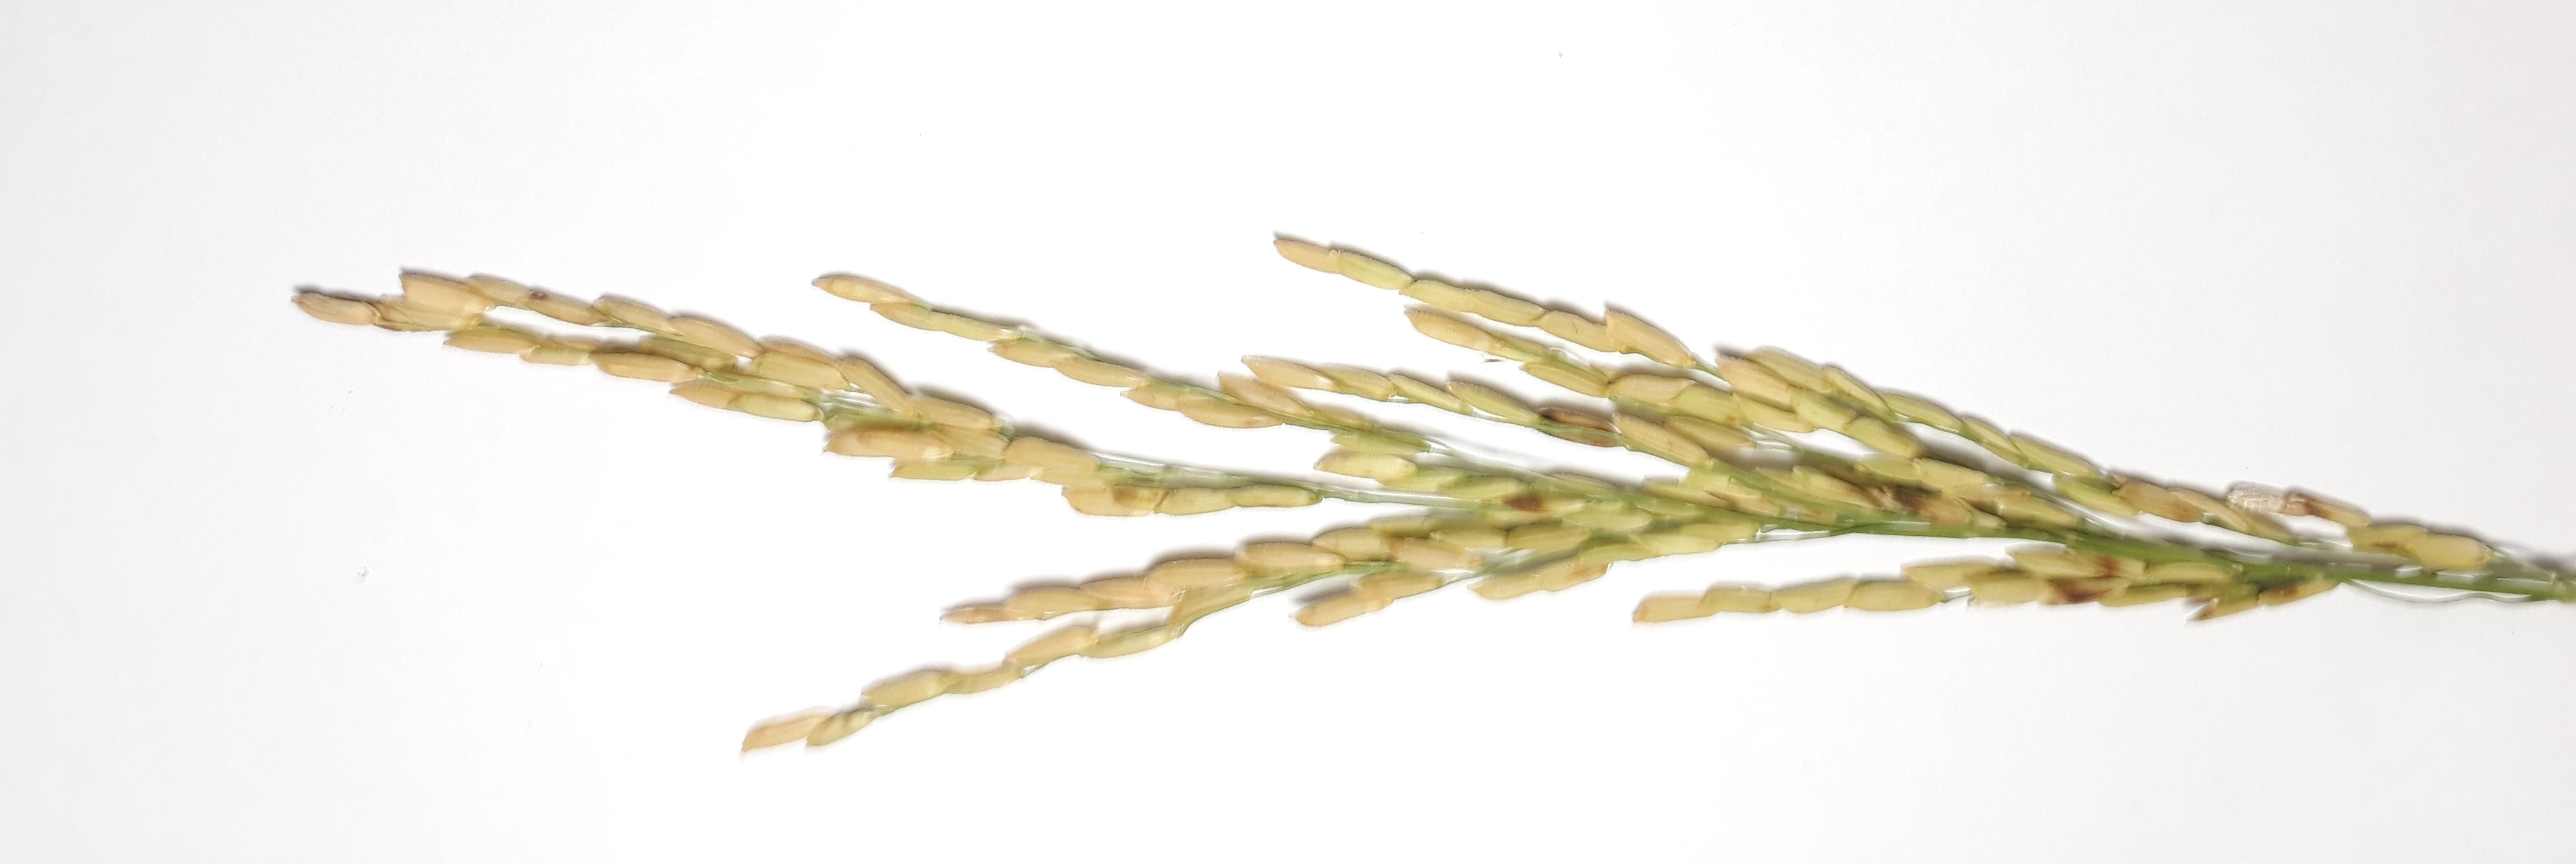
Label: Healthy